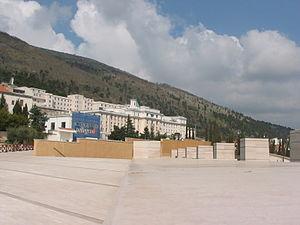
Padre Pio est le nom d'un capucin et prêtre italien né Francesco Forgione, le 25 mai 1887 à Pietrelcina, mort le 23 septembre 1968 à San Giovanni Rotondo. Il avait pris le nom de Pie, en hommage au pape Pie V, quand il rejoignit l'ordre des frères mineurs capucins.
Casa Sollievo della Sofferenza est un hôpital privé de San Giovanni Rotondo, en Italie, fondé par Saint Padre Pio.